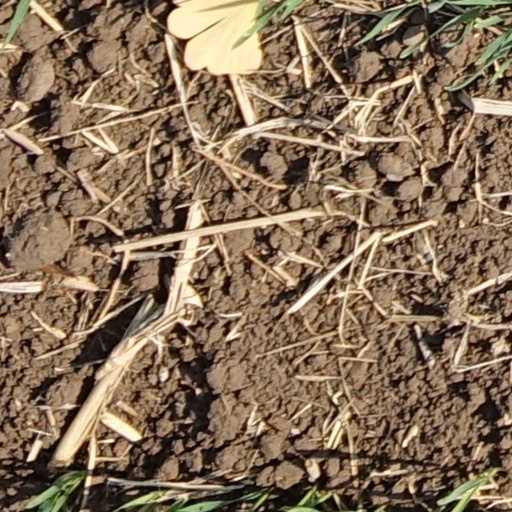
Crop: wheat